Michael Portillo

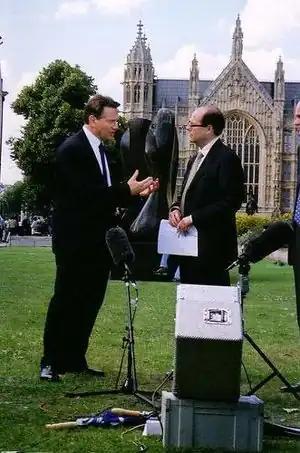
Portillo (left) being interviewed by Nick Robinson in 2001

As Defence Secretary, Portillo became the object of criticism when he invoked the motto of the SAS, ""Who Dares, Wins"", at a speech at the 1995 Conservative Party annual conference. In 1996 his ministry undertook the sale of the entire stock of Ministry of Defence (MoD) housing for military personnel to Annington Homes. His high profile led to constant attention from the media, including "Private Eye", which mockingly referred to him as "Portaloo". He was accused of vanity when Alexandra Palace was hired to celebrate his ten years in politics.